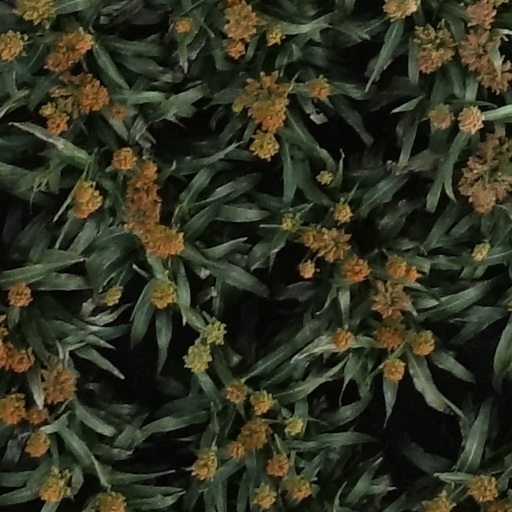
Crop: sorghum